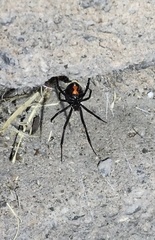
Species: Lactrodectus_hesperus